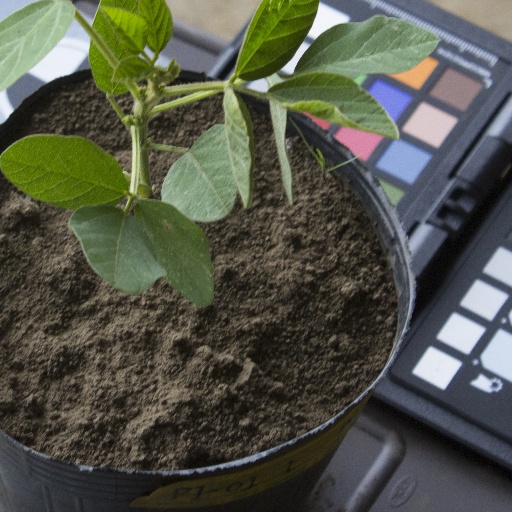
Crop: soybean